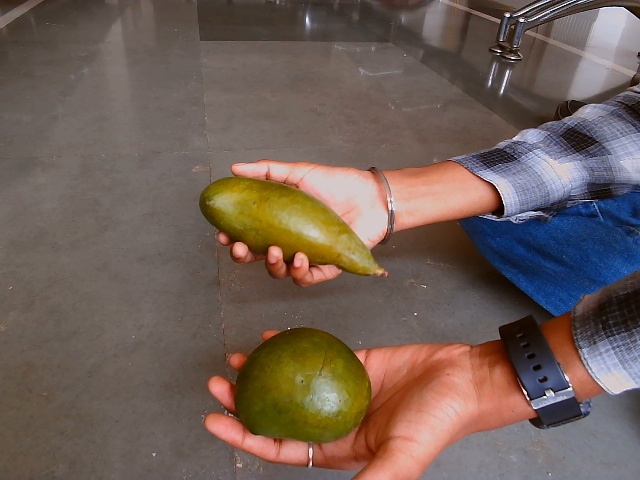
Label: Raw_Mango